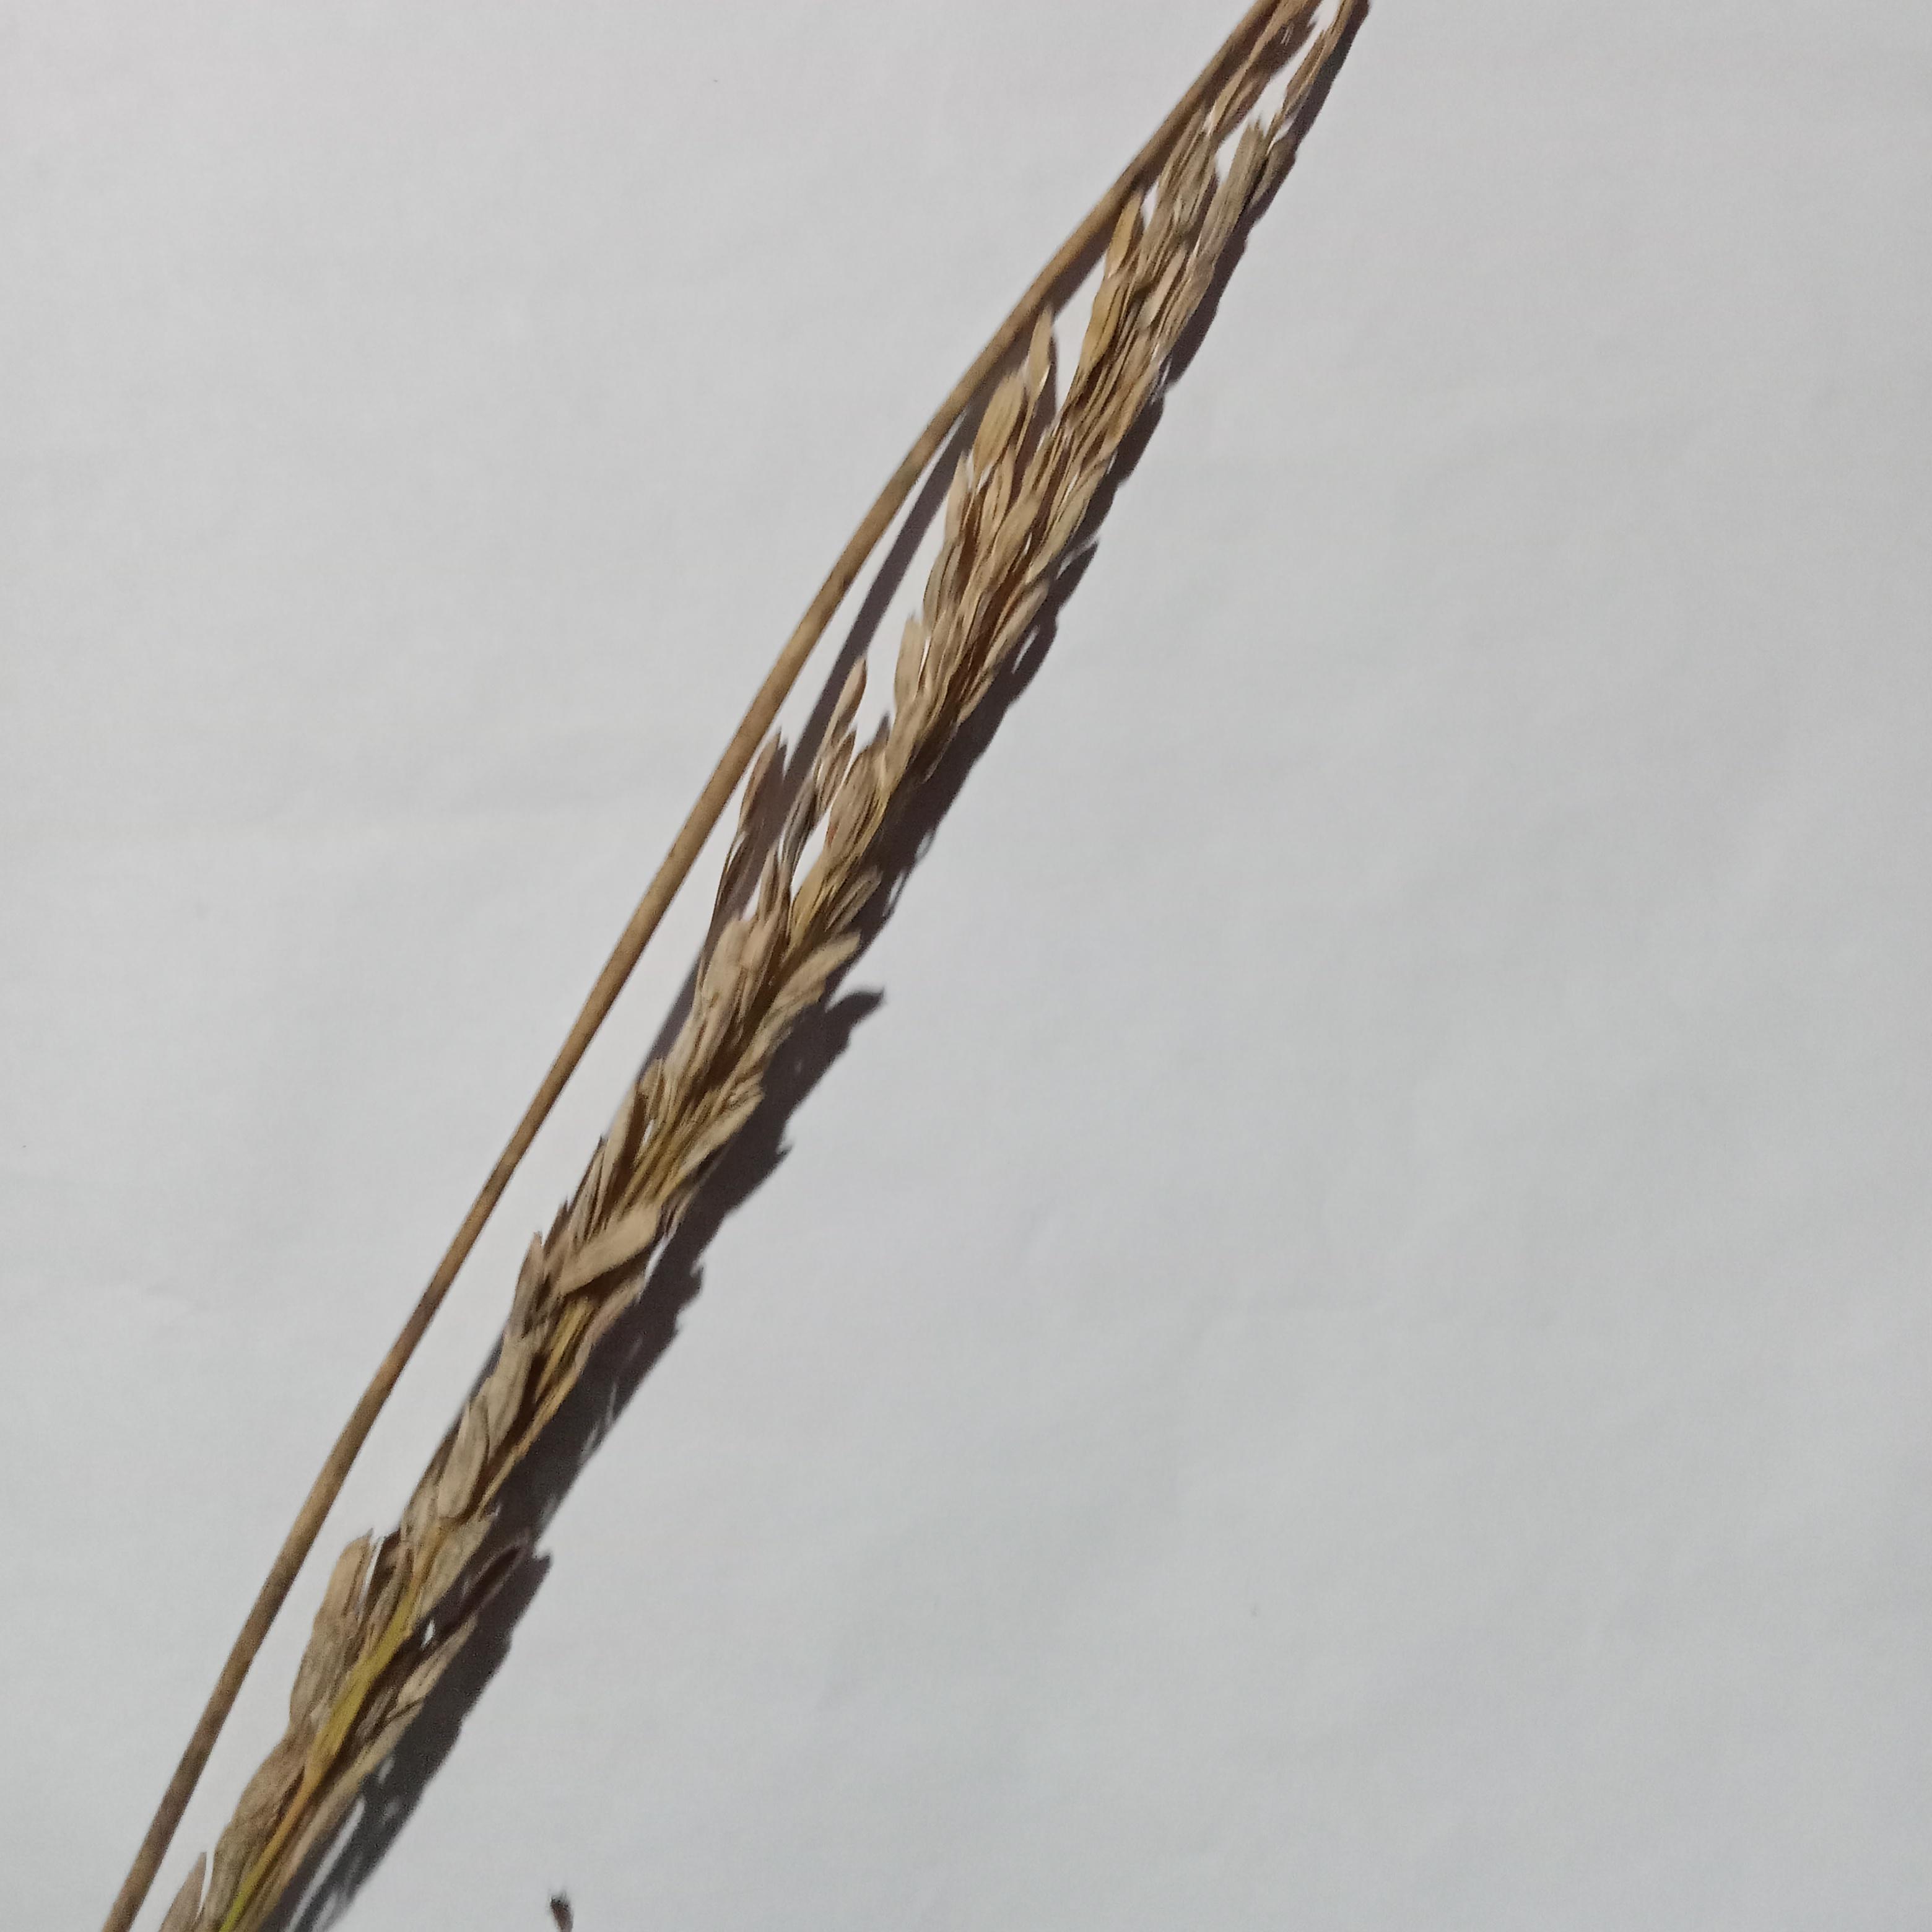
Label: Rice___Neck_Blast